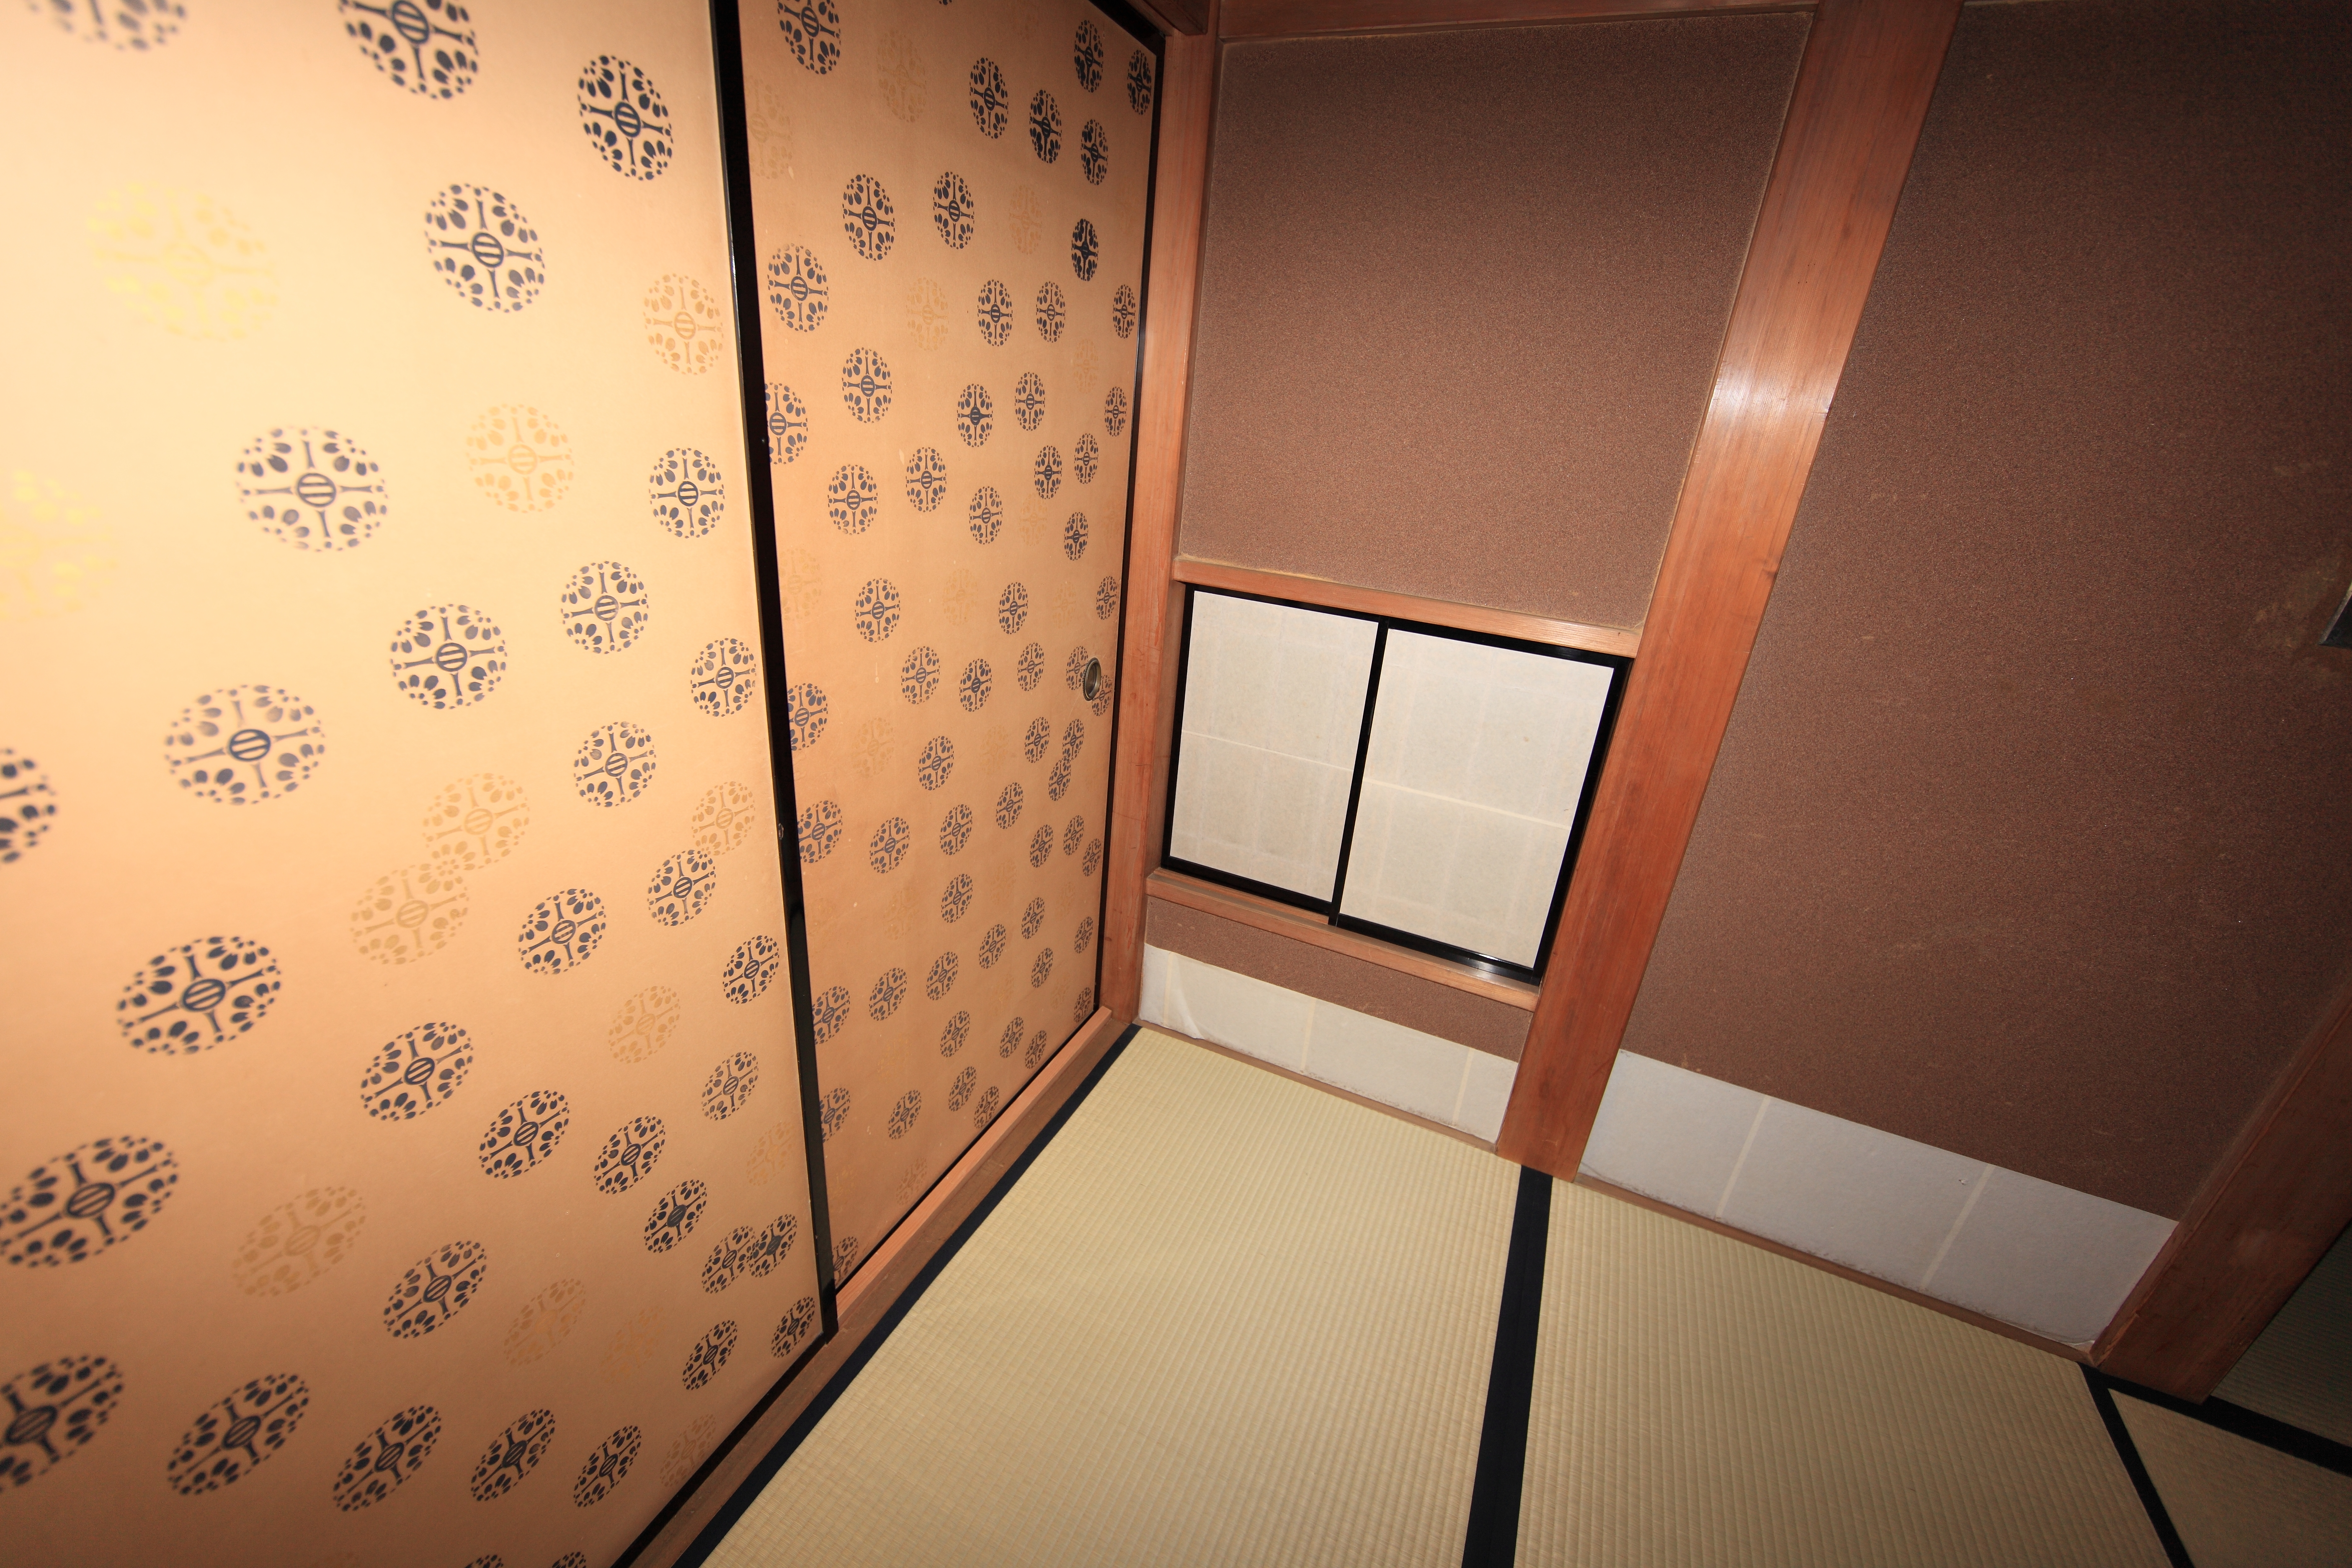
house, floor, interior, home, wall, ceiling, high, museum, property, room, apartment, interior design, memorial, design, japanese, 5d, style, hires, markii, traditional, hi, res, resolution, saitama, hikigun, tohyama, kawajimamachi